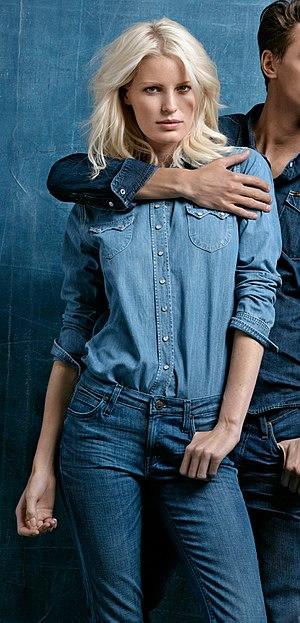
Caroline Winberg est un mannequin suédois.